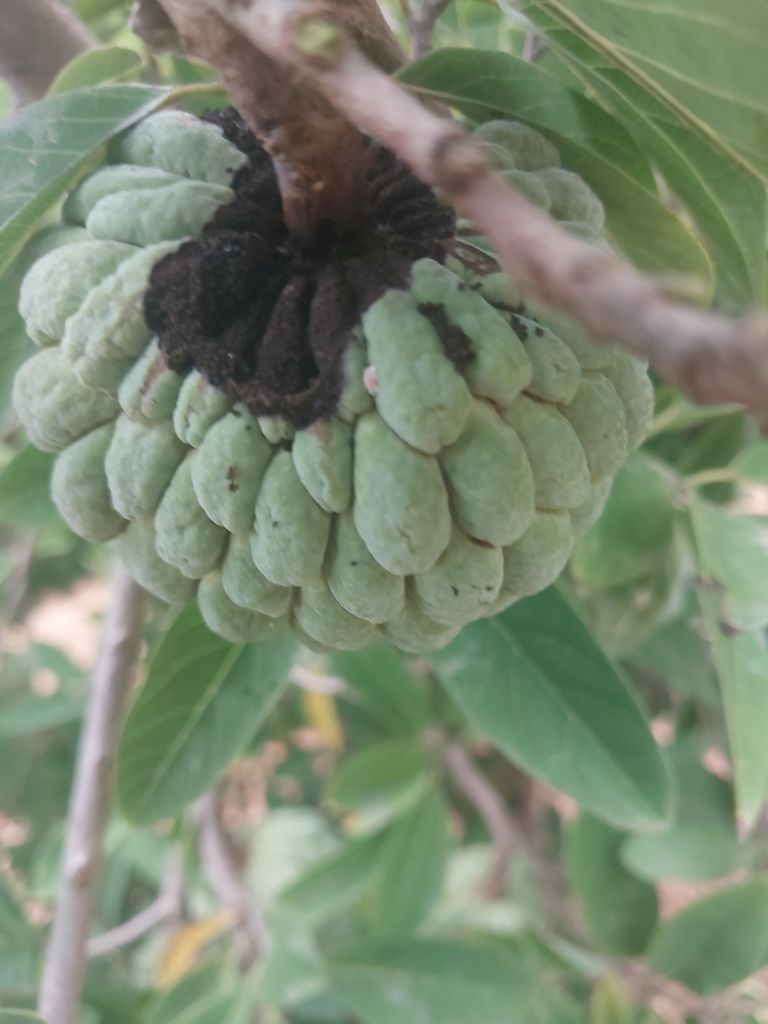
Disease label: Diplodia Rot